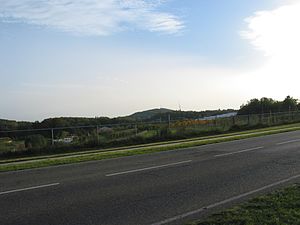
Landgraaf / Galleri
Landgraaf er en kommune, beliggende i den sydlige provins Limburg i Nederlandene. Kommunens areal er på 24,68 km², og indbyggertallet er på 37.376 pr. 1. april 2016.